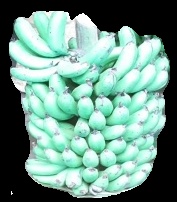
Variety: pachbale
Grade: grade1